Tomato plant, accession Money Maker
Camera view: tilt-top (135 deg); turntable rotation: 240 degrees
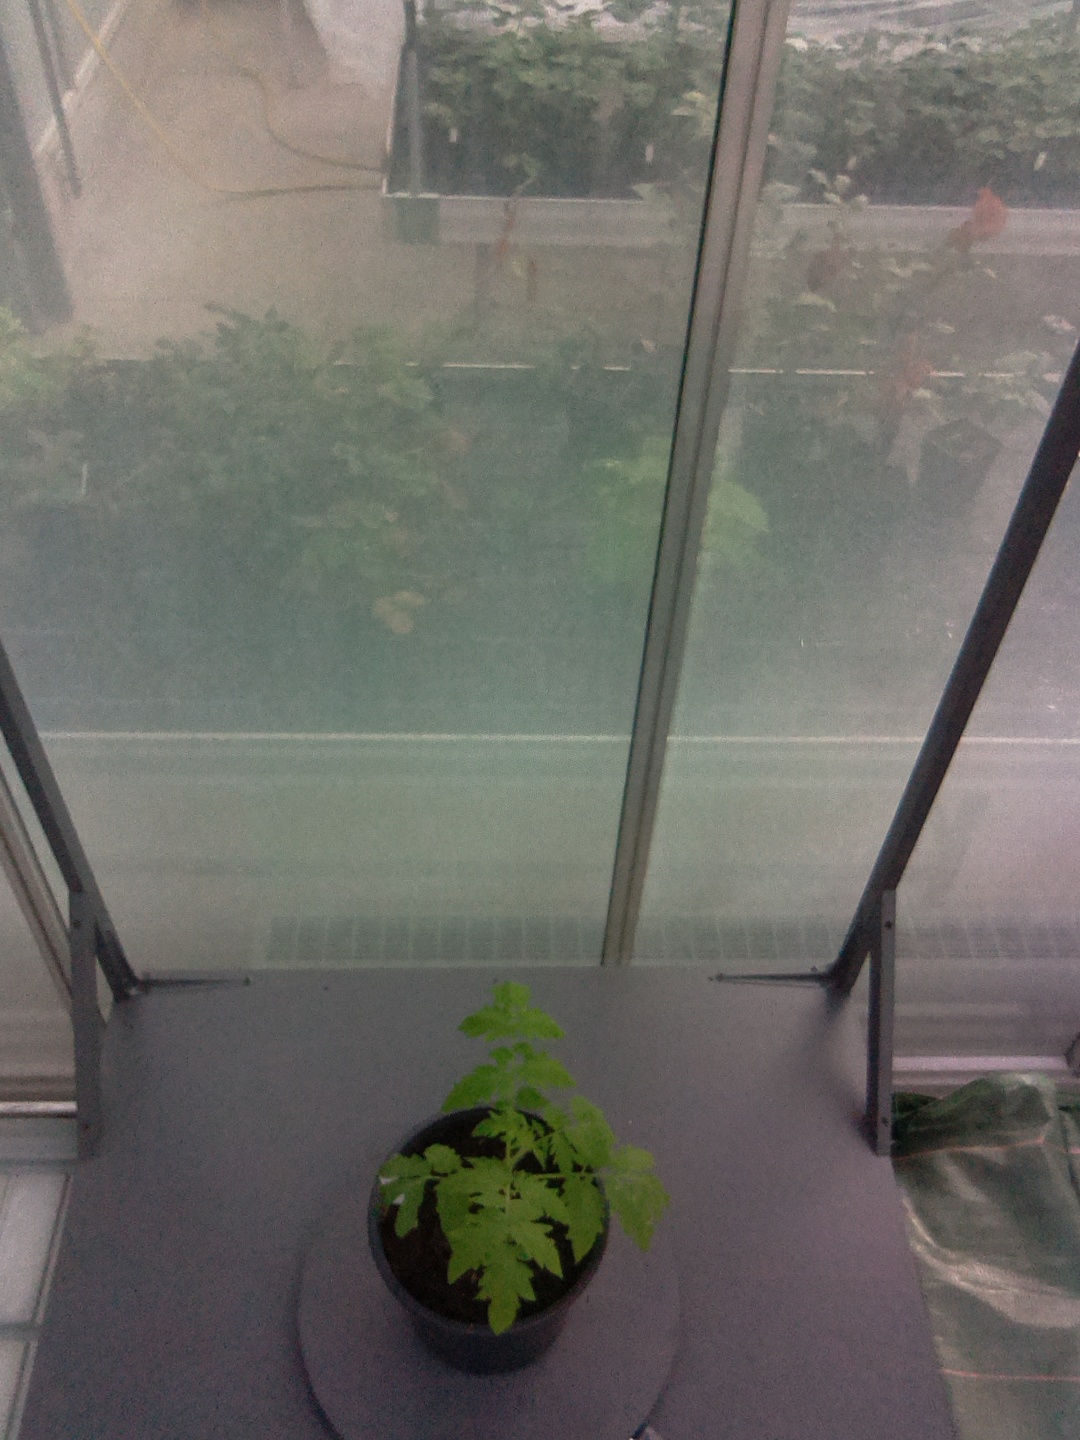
BBCH growth stage 13: 6 of true leaves visible